Good Manager

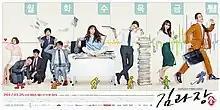
Promotional poster

Good Manager is a South Korean television drama starring Namkoong Min, Nam Sang-mi, Lee Jun-ho, and Jung Hye-sung. It aired on KBS2 from January 25 to March 30, 2017 on Wednesdays and Thursdays at 22:00 (KST) for 20 episodes.